Economy of Myanmar

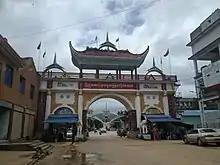
Yanlonkyine Gate on the Myanmar-China Border within Kokang Self-Administered Zone in 2019.

Legal two-way trade between Burma and mainland China reached US$1.5 billion annually by 1988 and additional Chinese trade, investment, economic, and military aid was sought to invigorate and jumpstart the re-emerging Burmese economy. An influx of foreign capital investment from mainland China, Germany, and France has led to the development of new potential construction projects across Burma. Many of these infrastructure projects are in the hands of Chinese construction contractors and civil engineers with various projects such as irrigation dams, highways, bridges, ground satellite stations, and an international airport for Mandalay. Burmese entrepreneurs of Chinese ancestry have also established numerous joint ventures and corporate partnerships with mainland Chinese State-owned enterprises to facilitate the construction of oil pipelines that potentially could create thousands of jobs throughout the country. Private Chinese companies rely on the established overseas Chinese bamboo network as a conduit between mainland China and Burmese Chinese businesses to navigate the local economic landscape and facilitate trade between the two countries. Mainland China is now Burma's most important source of foreign goods and services as well as one of the most important sources of capital for foreign direct investment (FDI) in the country. In the fiscal year 2013, Chin accounted for 61 percent of all foreign direct investment. Between 2007 and 2015, Chinese FDI increased from US$775 million to US$21.867 billion accounting for 40 percent of all FDI in the country. Much of this investment went into Burma's energy and mining industries. Chinese private firms account for 87% percent of total legal cross-border trade at Ruili and have a considerable amount of structural power over the illicit economy of Myanmar. Chinese structural power over Burma's structure of finance also allows China to maintain a dominant position within the country's natural resource sector, primarily Burma's latent oil, gas, and uranium sectors. China's position as the country's primary investor also allows it to be its largest consumer of its extractive industries. Many Chinese state-owned enterprises have set their sights on Burma's high-value natural resource industries such as raw jade stones, teak and timber, rice, and marine fisheries.